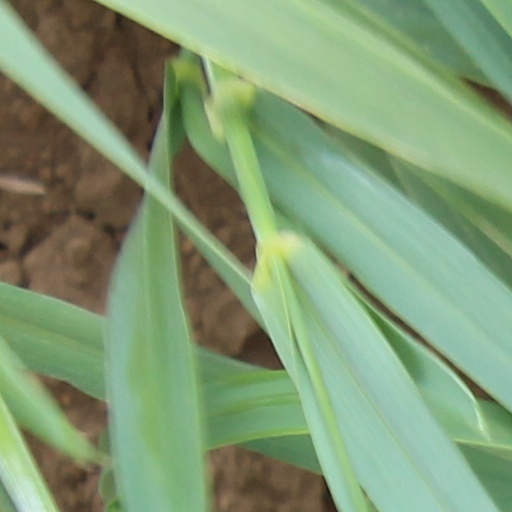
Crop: wheat